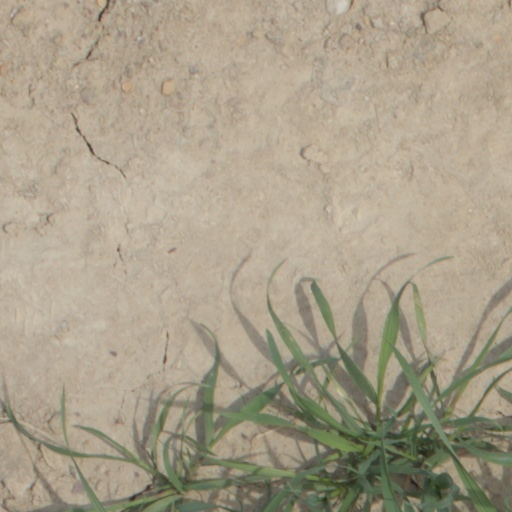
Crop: wheat